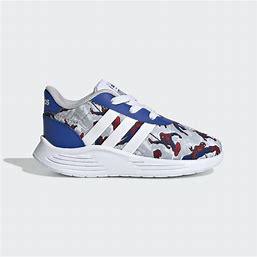
Brand: Adidas
Model: Lite Racer 2